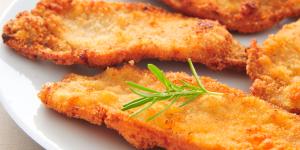
milanesa de carne